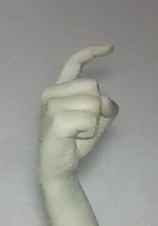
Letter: ra